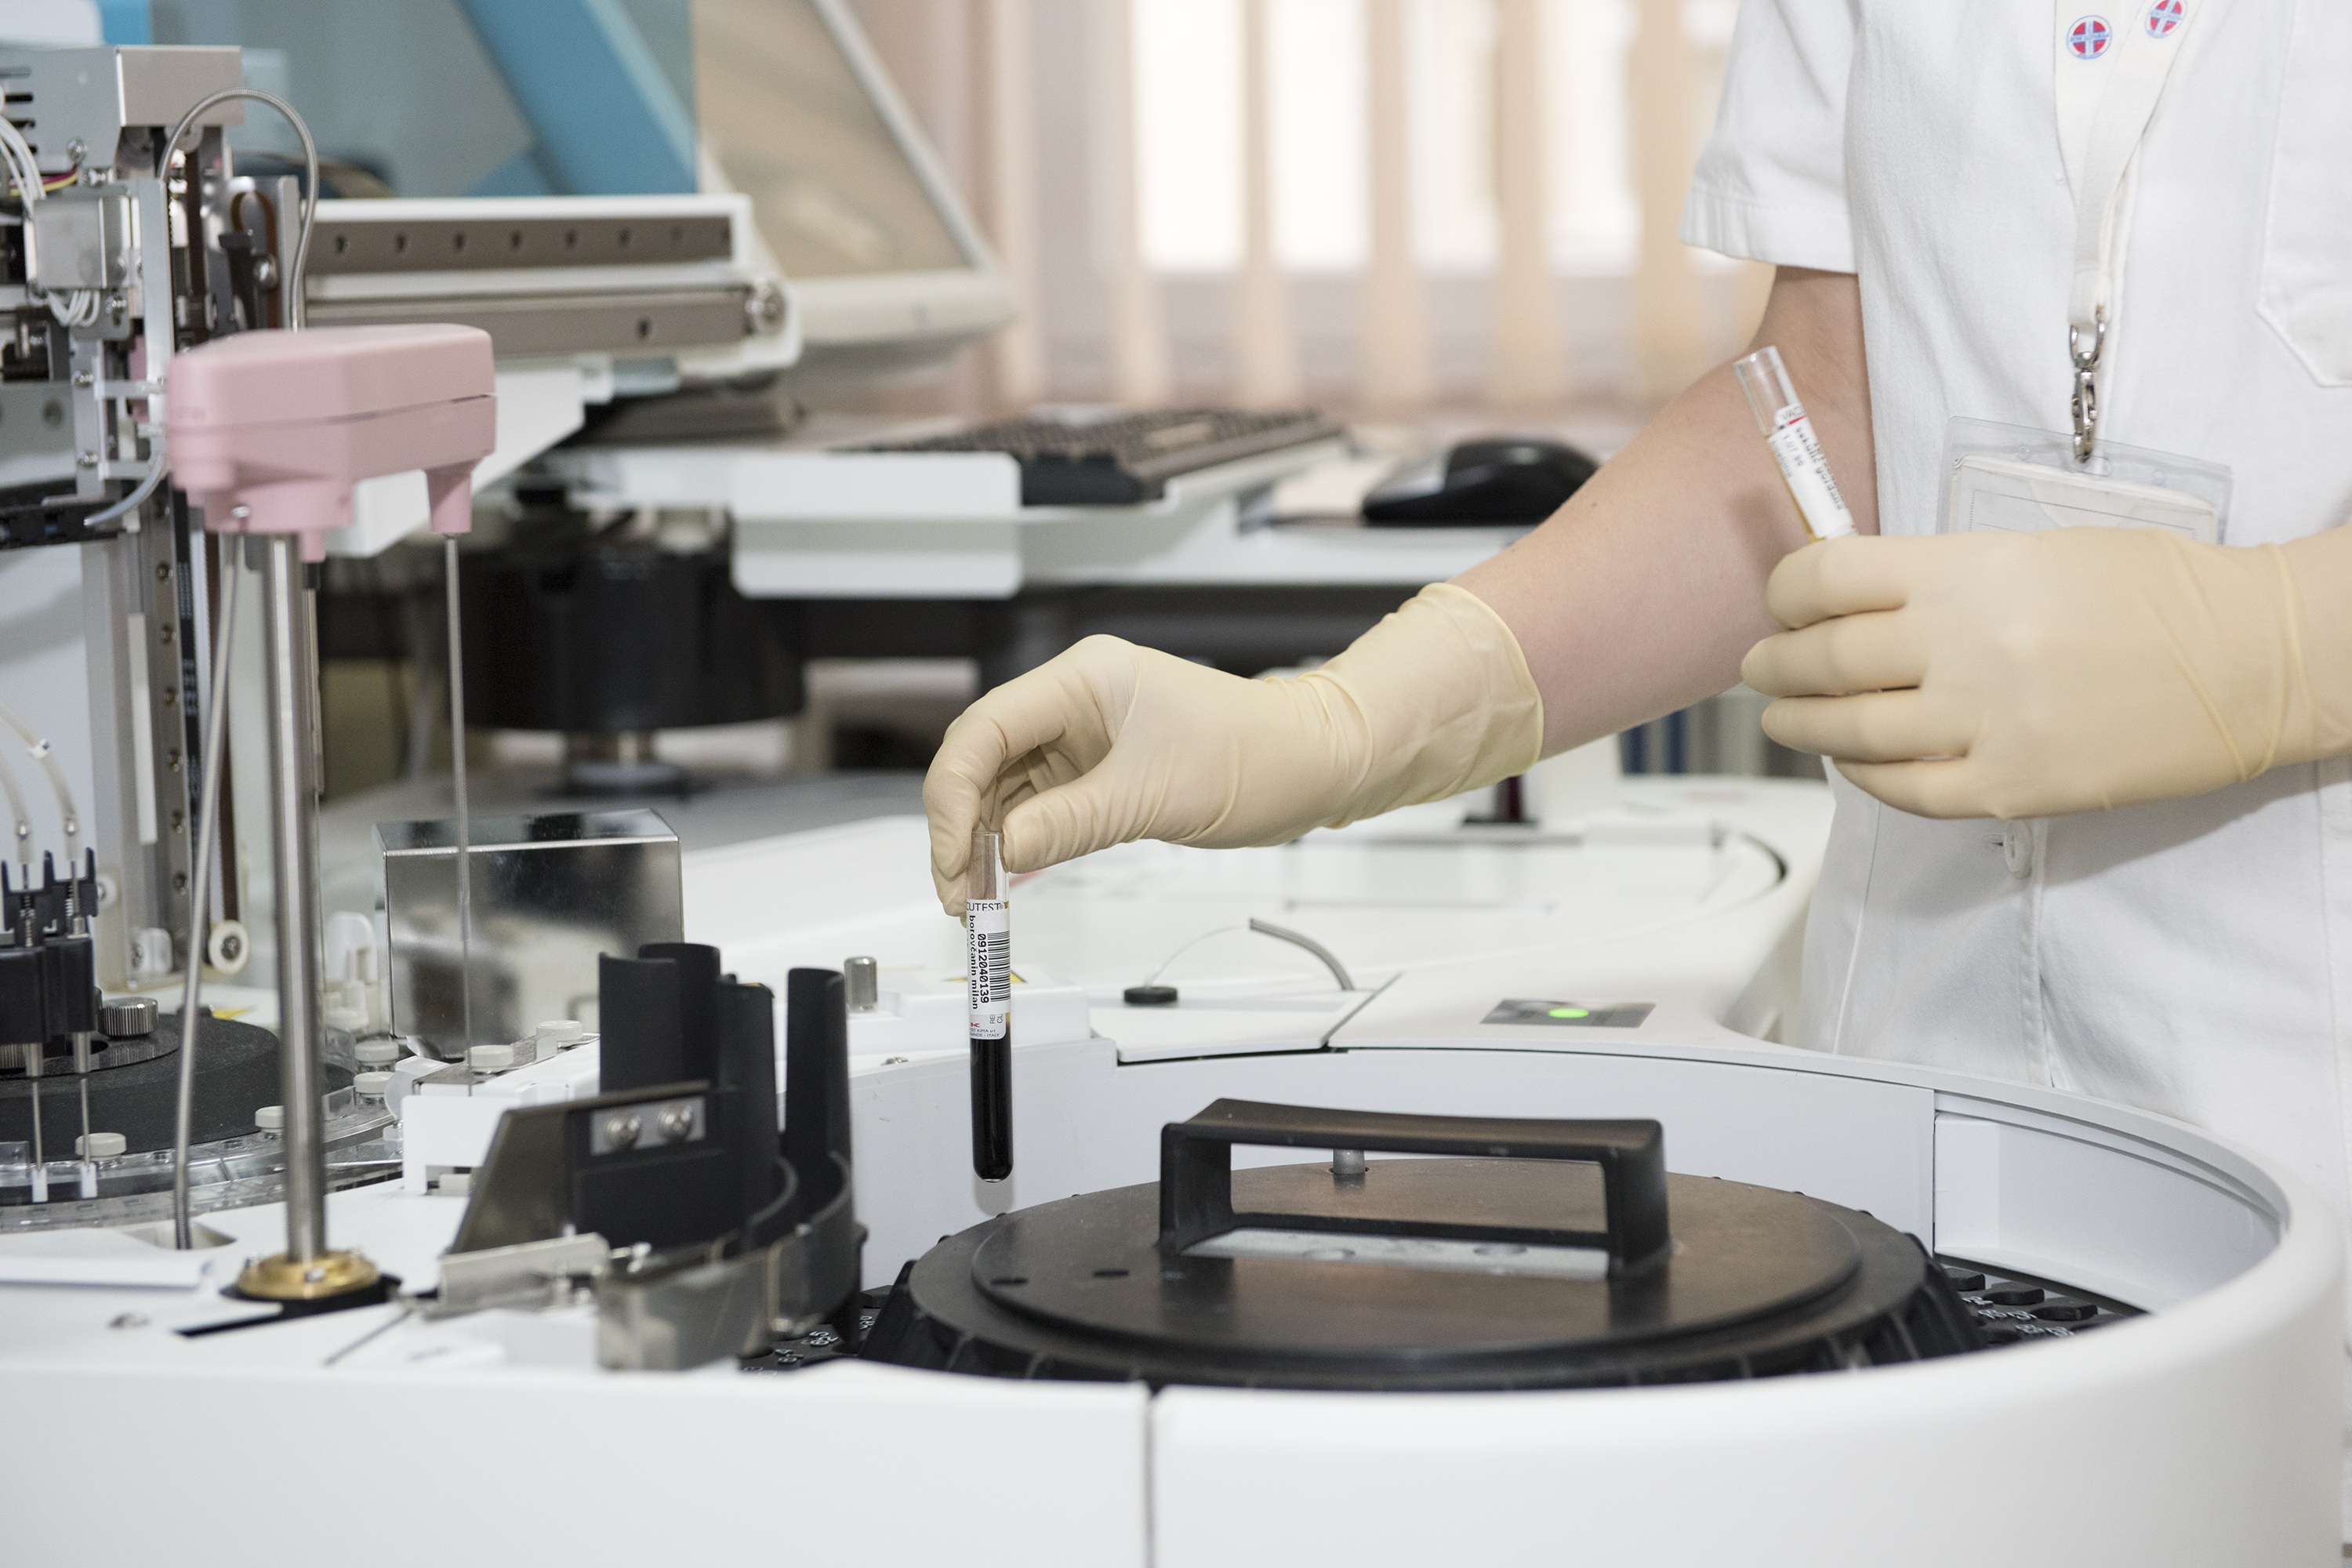
biology, medicine, health, research, product, science, laboratory, hospital, clinic, doctor, lab, medical